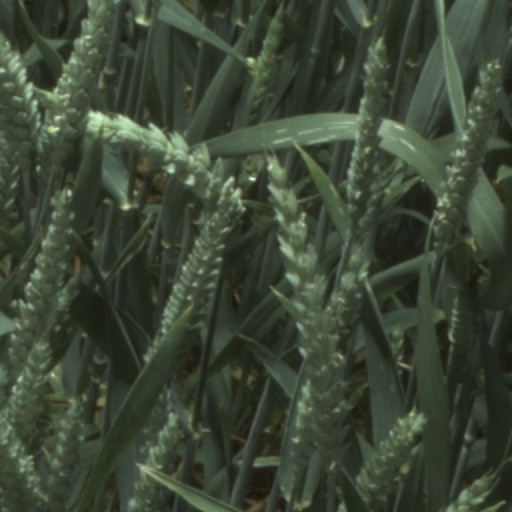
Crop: wheat